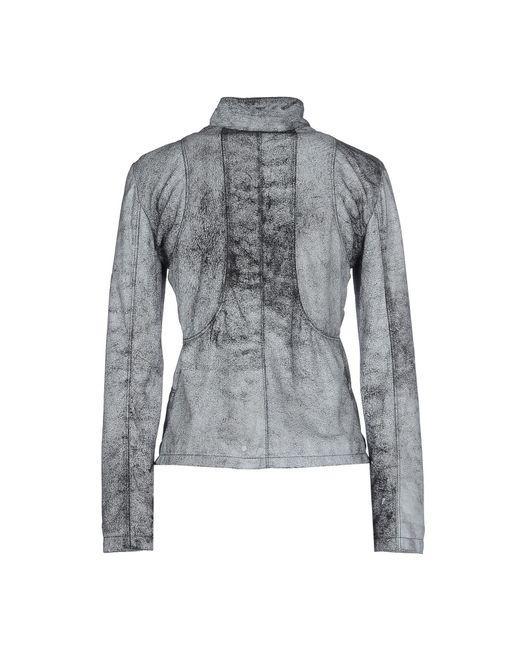
Grauer Blazer für Büro- oder Freizeitkleidung mit einem schmutzigen Design